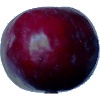
Label: Plum 2